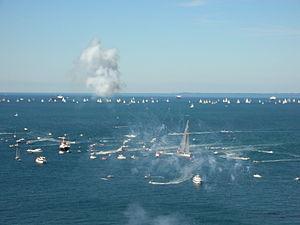
La Barcolana est une régate qui se court chaque année dans le golfe de Trieste, en Italie. Créée en 1969, elle enregistre à chaque édition, le deuxième dimanche d'octobre, plus de 2 000 participants, ce qui en fait l'une des principales courses de voiliers au monde.